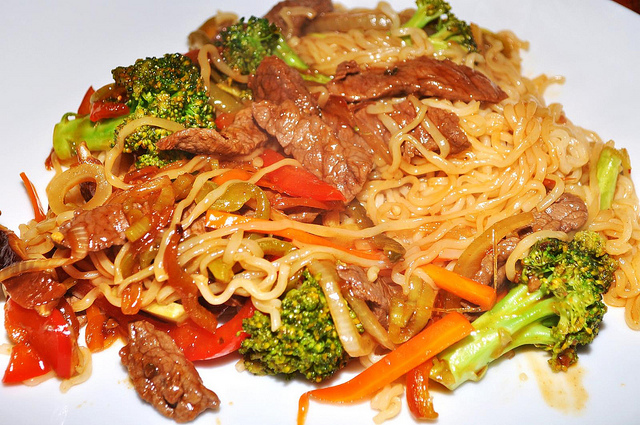
user: Given an image and a question. Answer the question in a short answer. Question: What is the dish named? Short Answer:
assistant: pasta